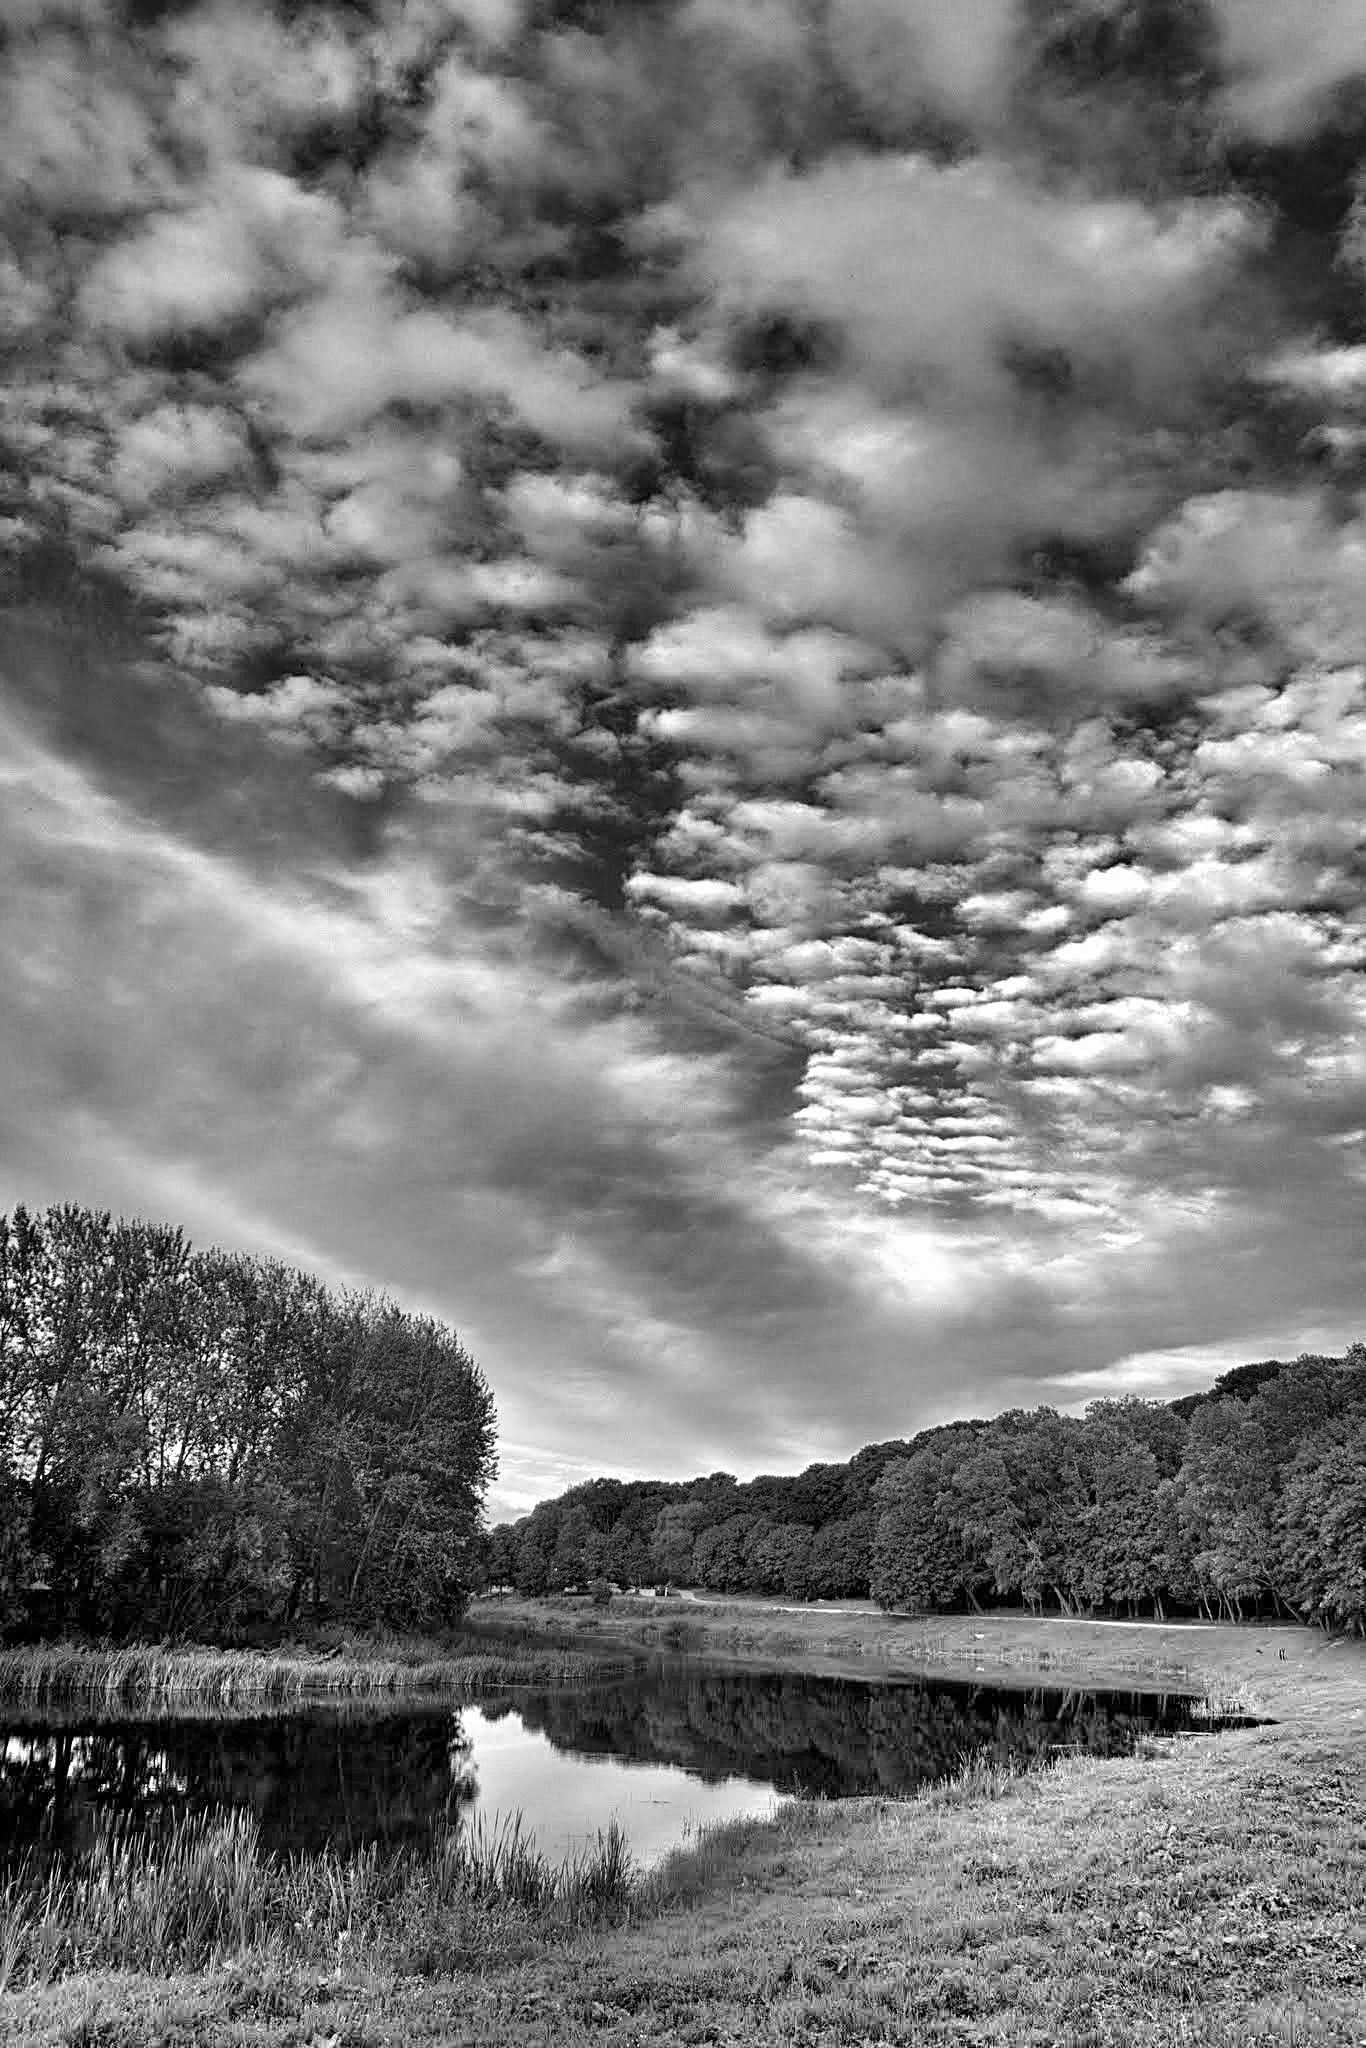
landscape, tree, water, nature, grass, rock, cloud, black and white, sky, cloudy, view, river, reflection, monochrome, reflections, rural area, b w, meteorological phenomenon, monochrome photography, atmospheric phenomenon